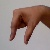
The image shows a hand gesture representing the letter 'Q' in Indian Sign Language.